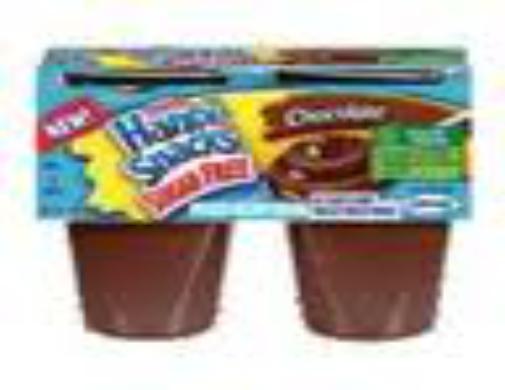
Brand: Handi-Snacks
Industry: Food